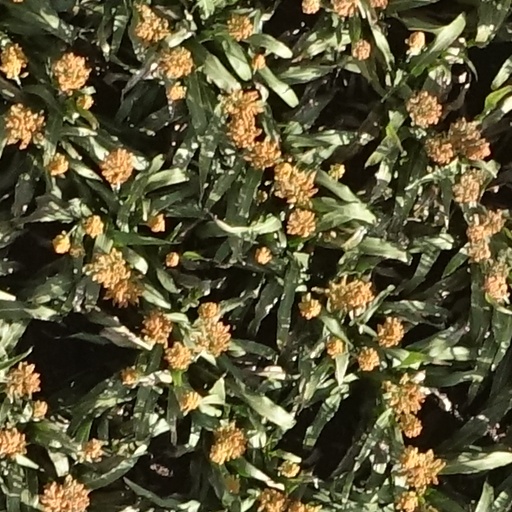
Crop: sorghum